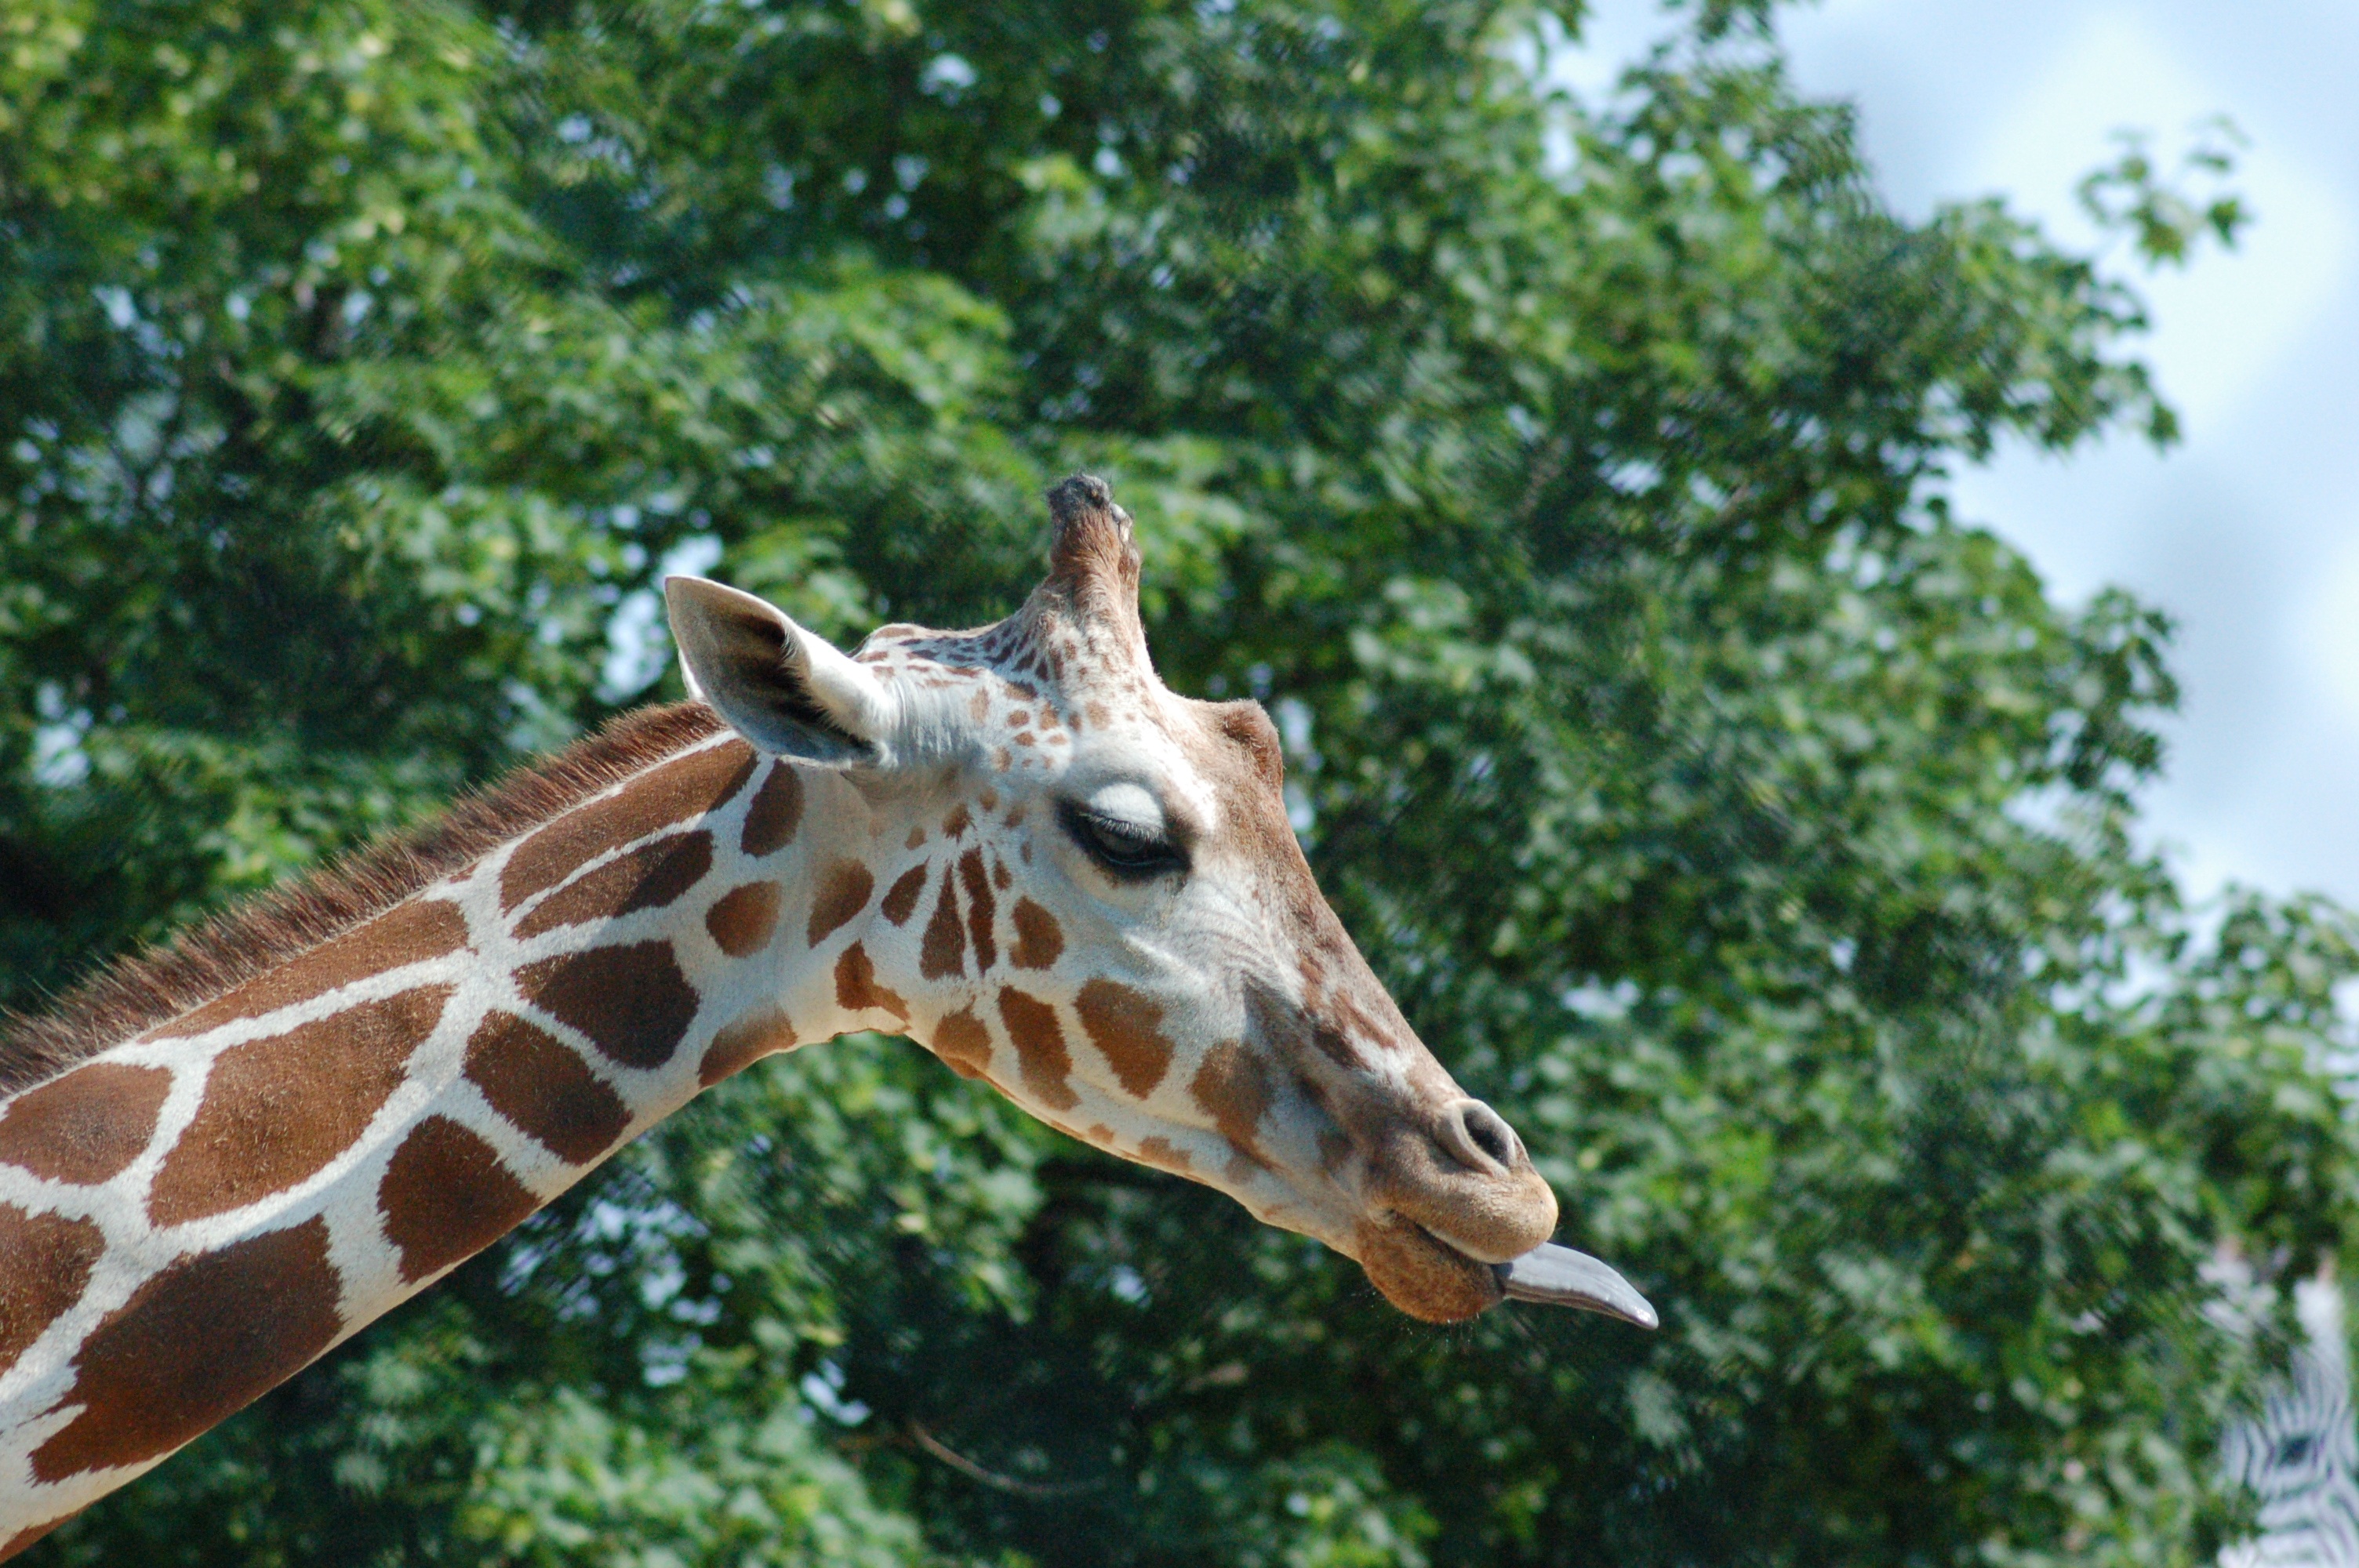
animal, wildlife, zoo, africa, mammal, fauna, giraffe, spots, tongue, giraffidae, sticking tongue out